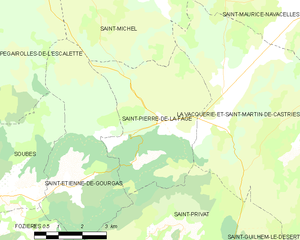
Carte de la commune française de code INSEE 34283 - Saint-Pierre-de-la-Fage
Saint-Pierre-de-la-Fage est une commune française située dans le département de l'Hérault en région Occitanie.